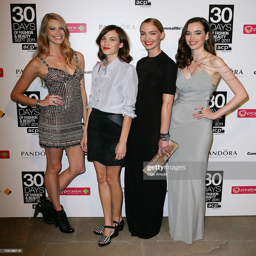
actor , model , people pose during the launch .